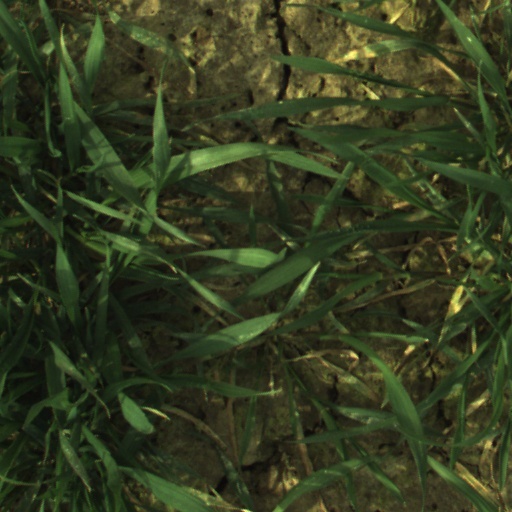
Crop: wheat